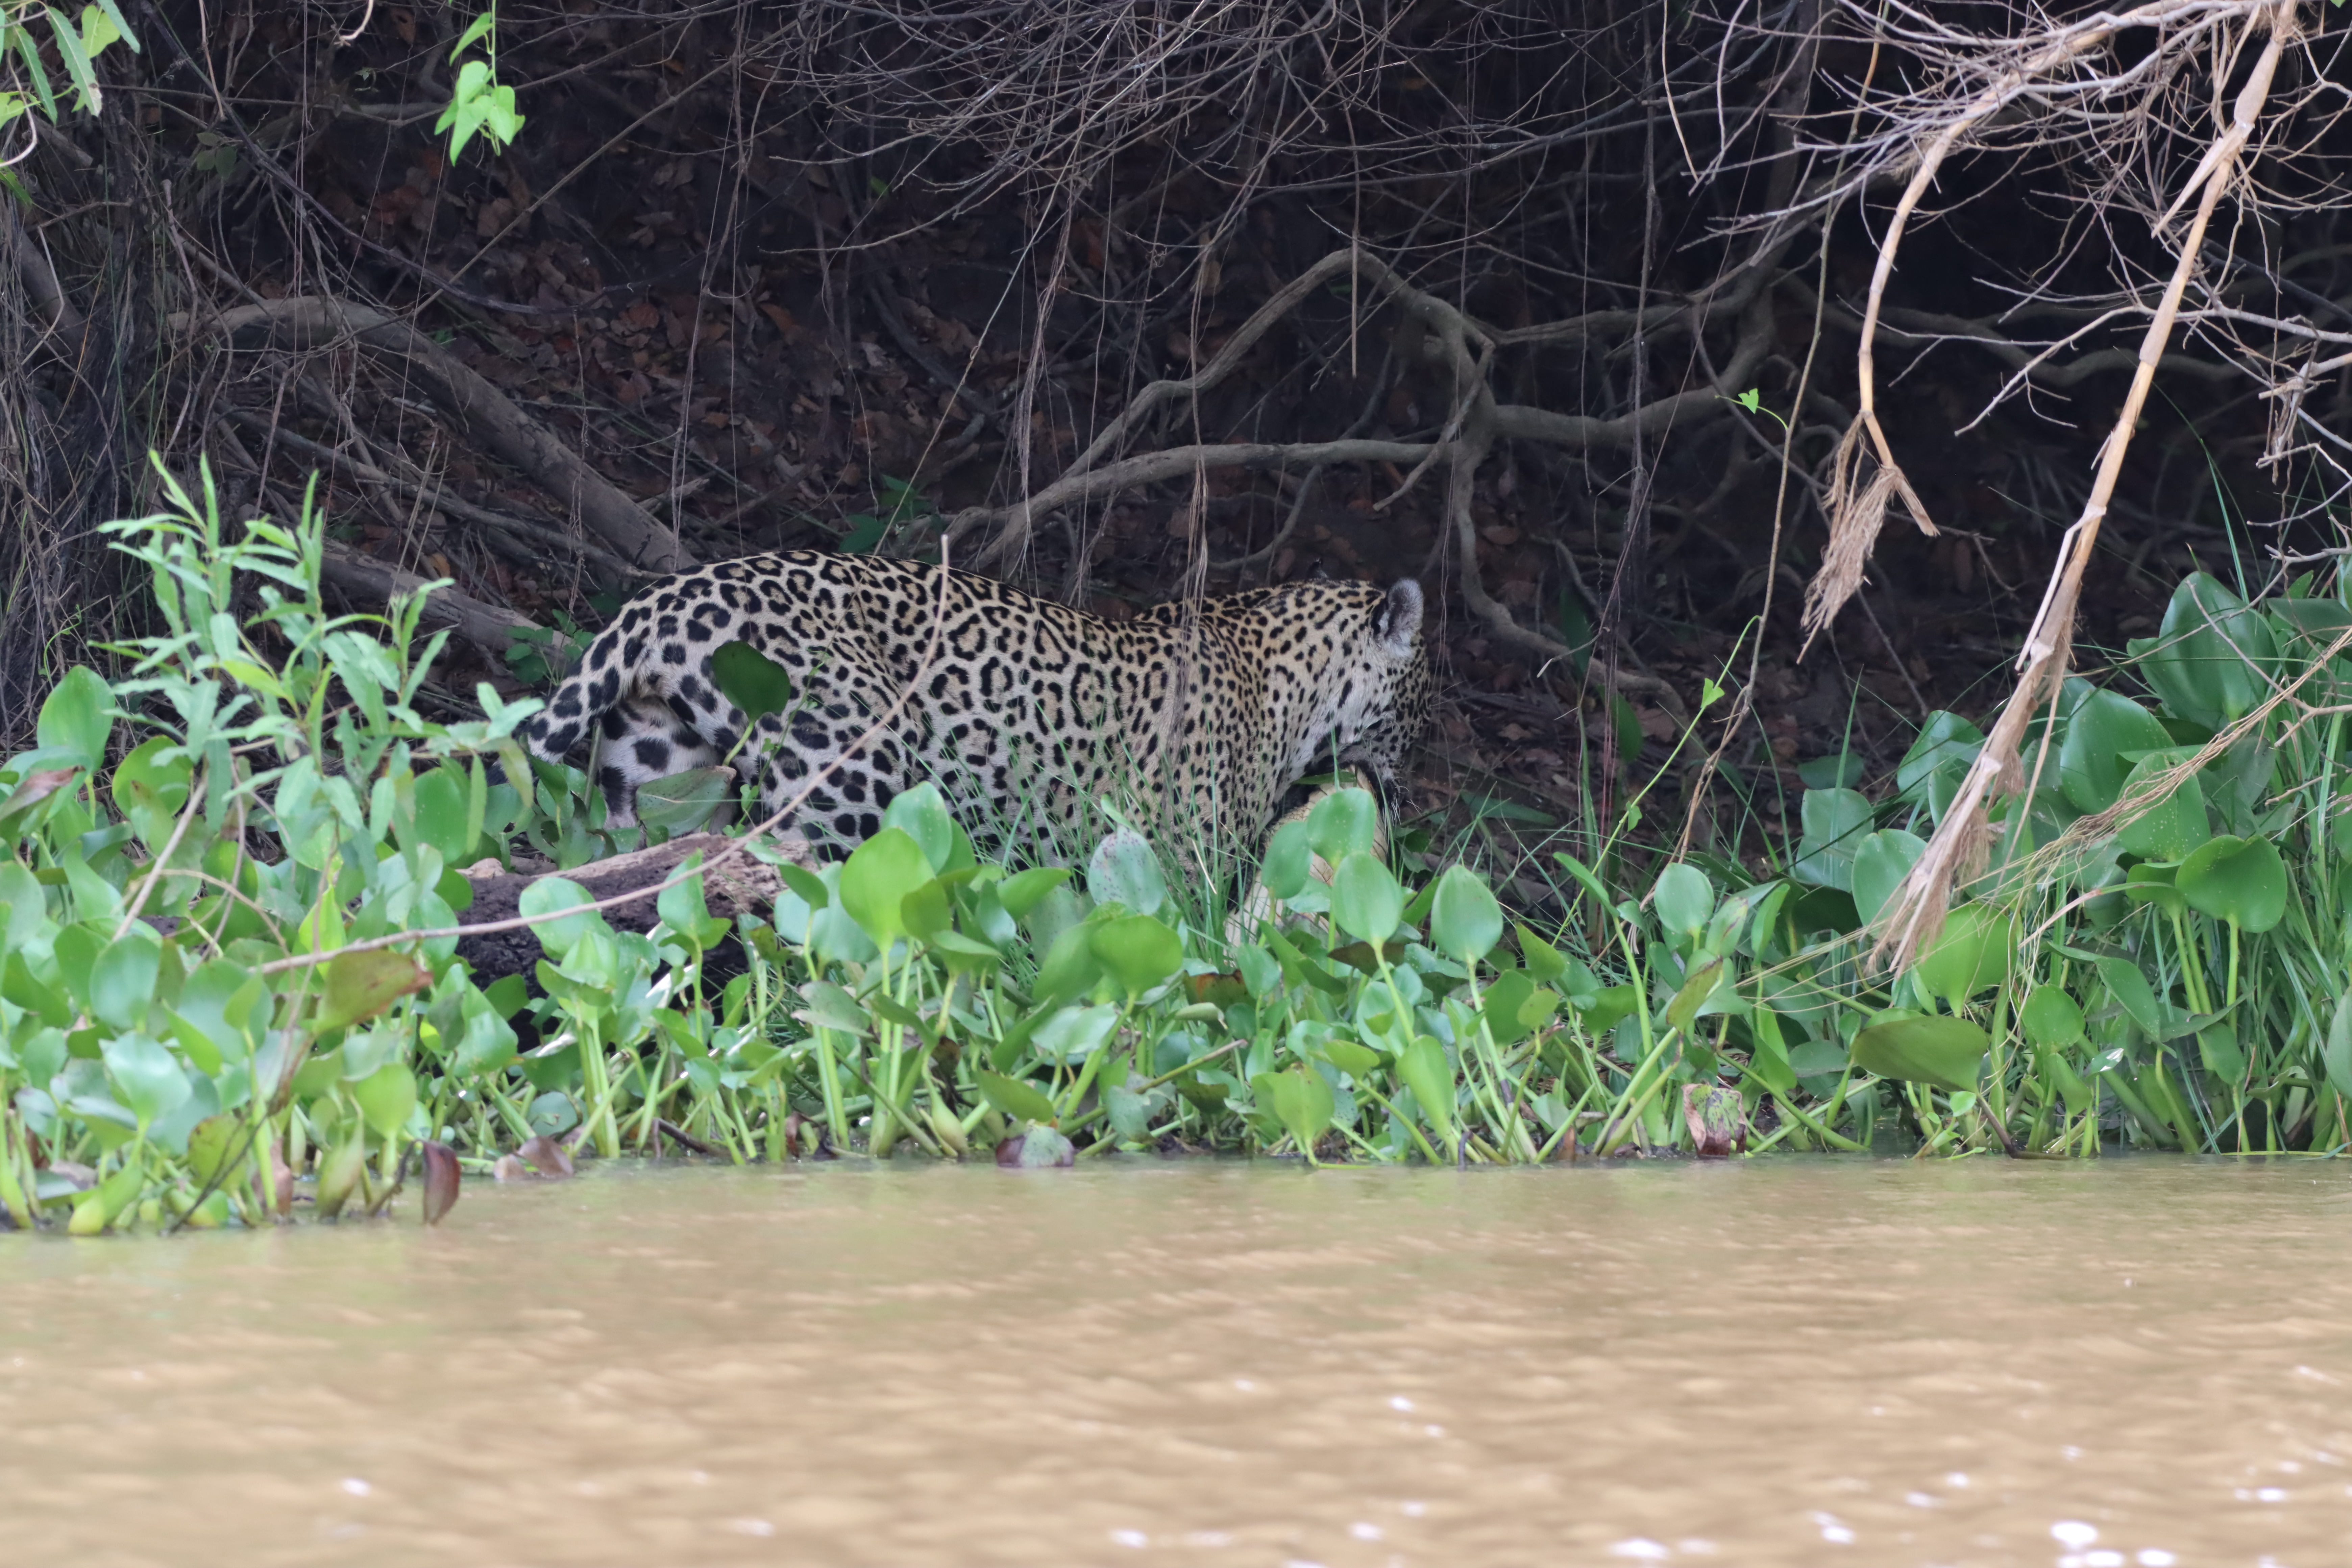
Jaguar: Medrosa